Henry (vacuum)

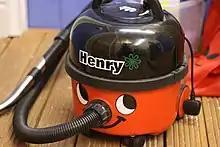
A Henry vacuum cleaner (model HVR200A)

Henry is the brand name given to a cylinder vacuum cleaner made and sold by Numatic International, and is the only mass-produced consumer vacuum cleaner still made in the United Kingdom. It is most notable for its cartoon eyes and mouth on the body of the vacuum cleaner, making a face, with the hose connector or hose as its nose.